Matti Anttonen

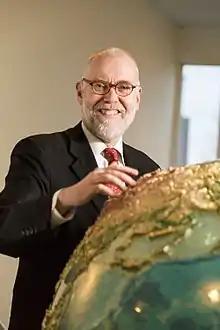
Matti Anttonen in 2015

Matti Kalervo Anttonen (born 27 November 1957) is a Finnish diplomat and the present Secretary of State for the Ministry of Foreign Affairs of Finland since 1 March 2018.